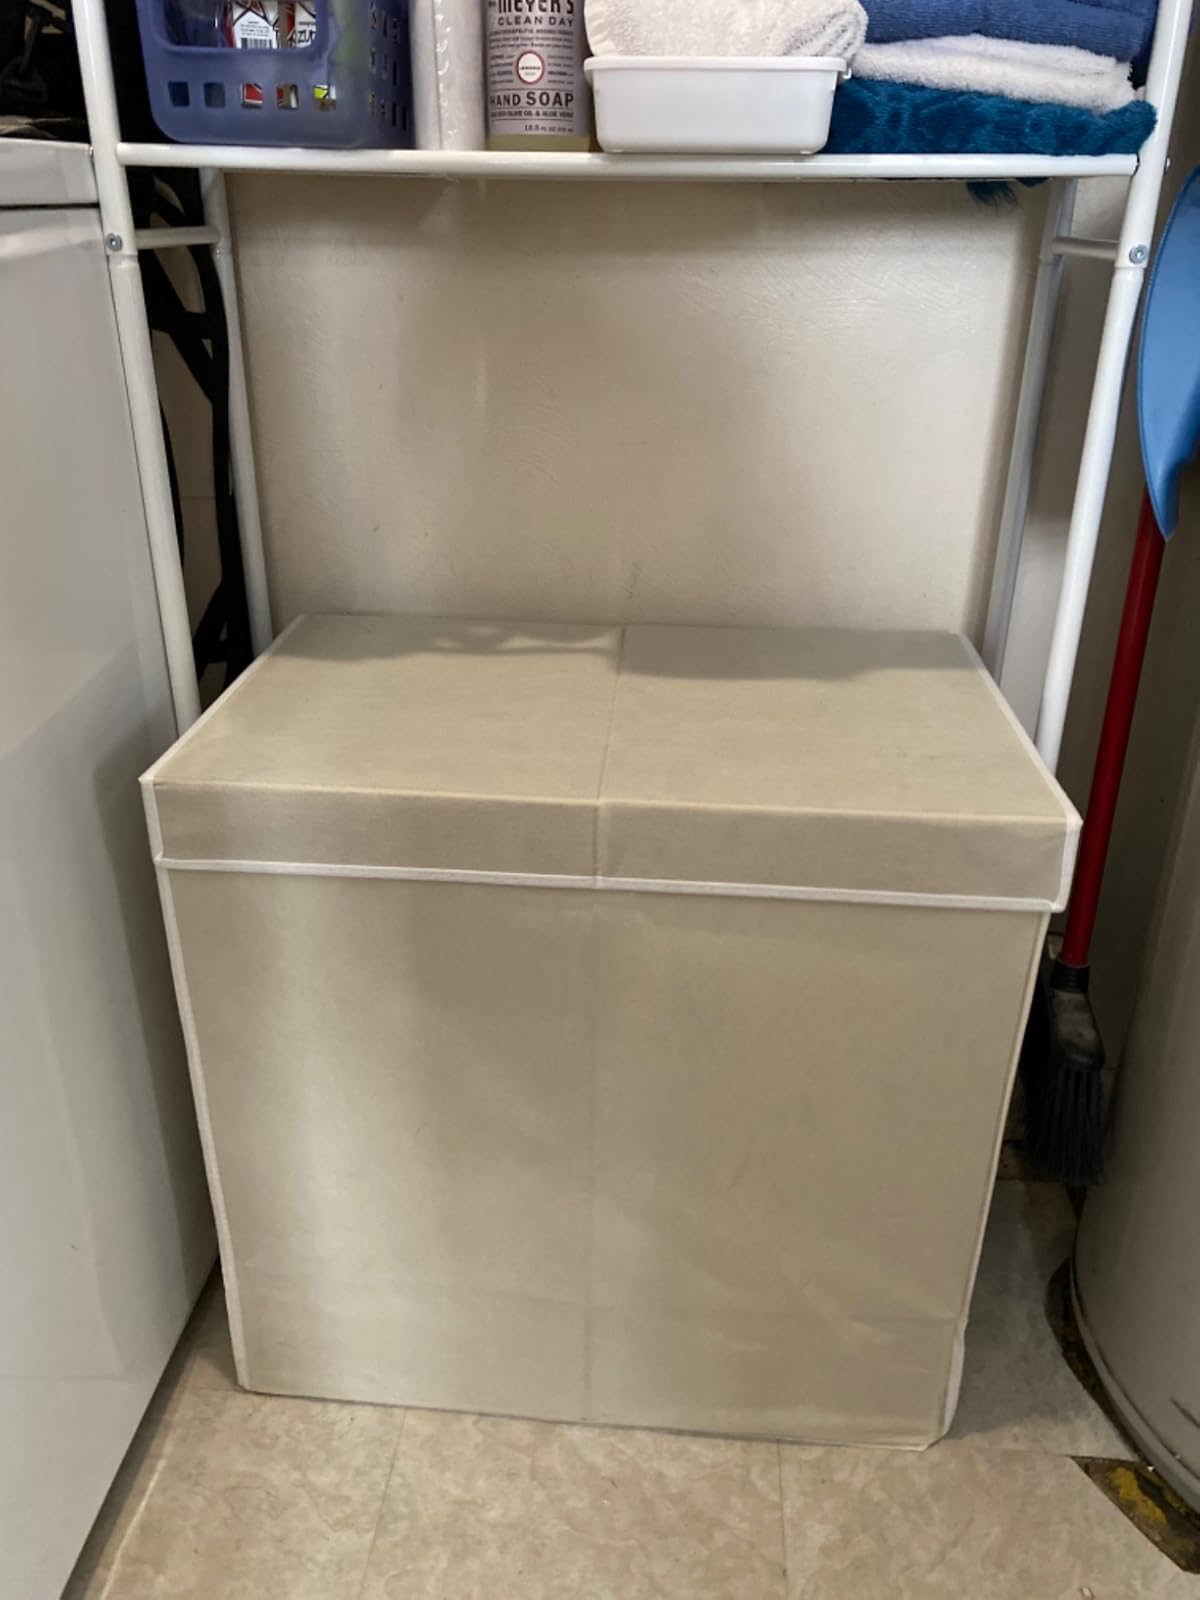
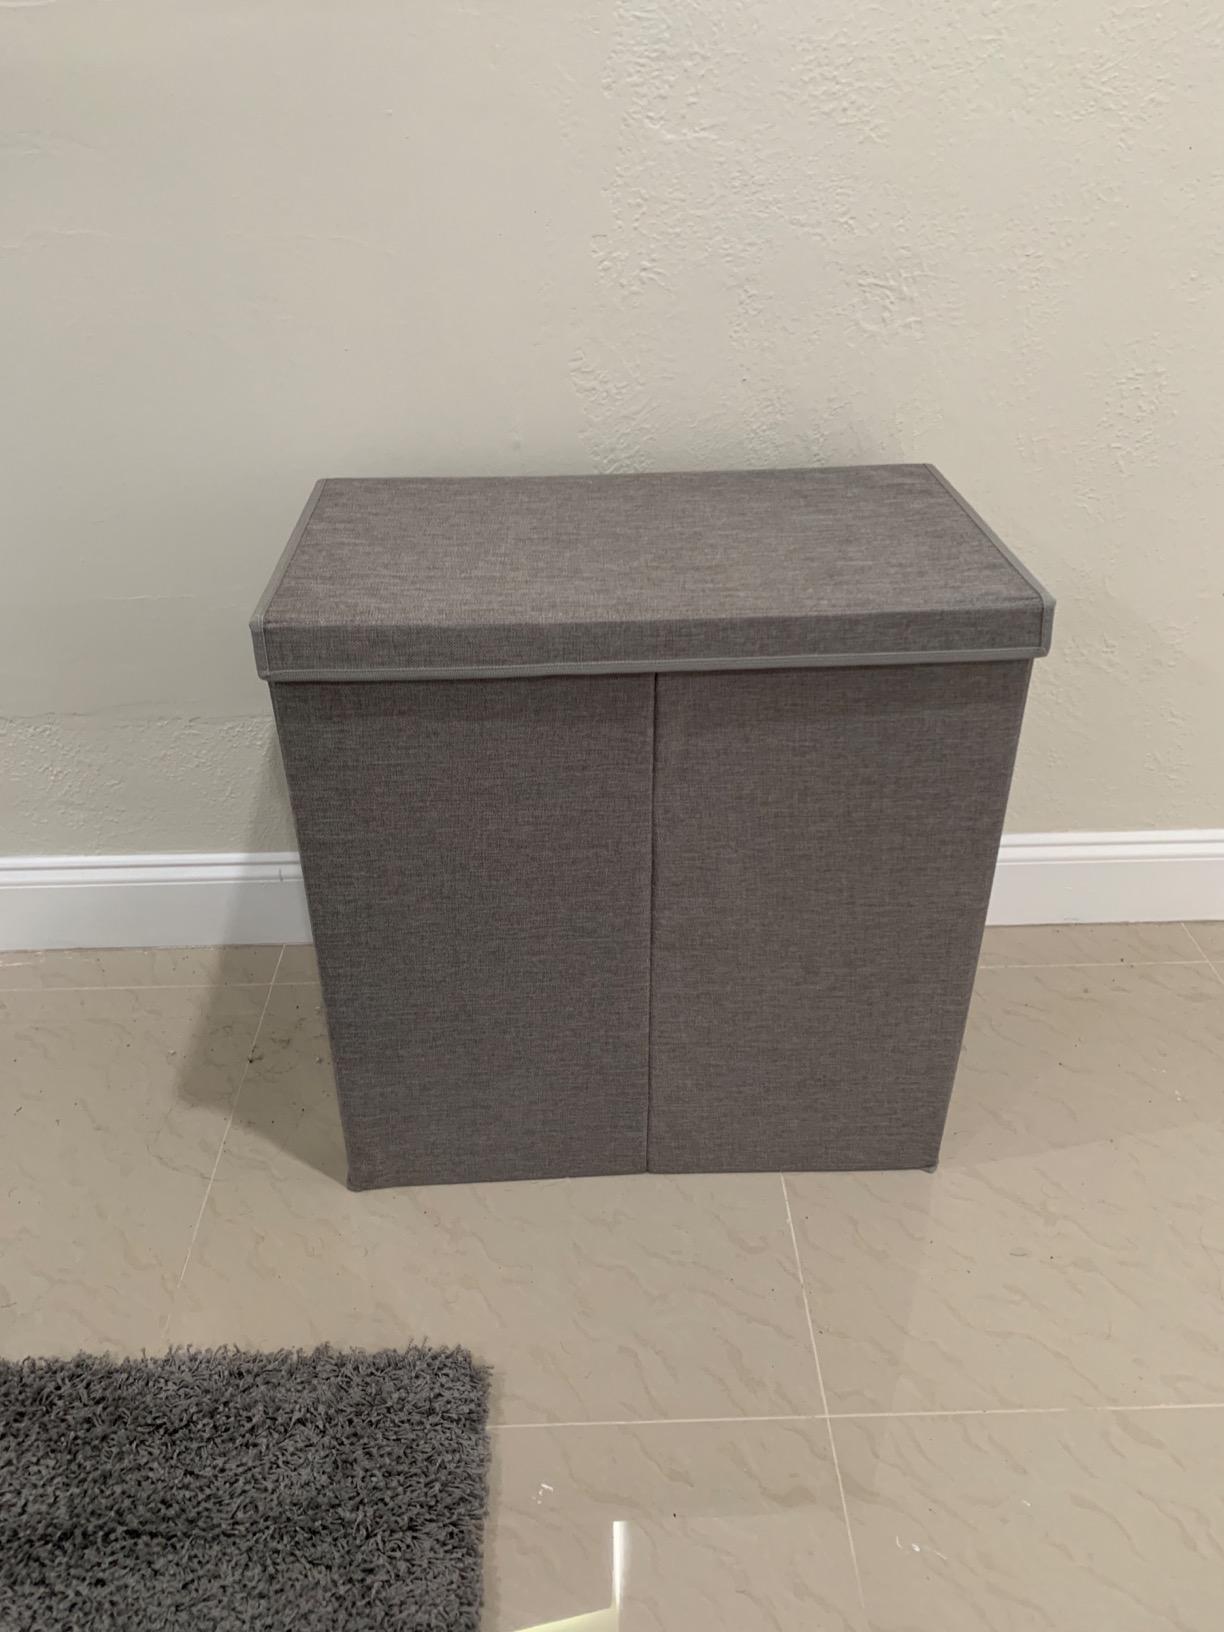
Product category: items_hamper
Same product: no